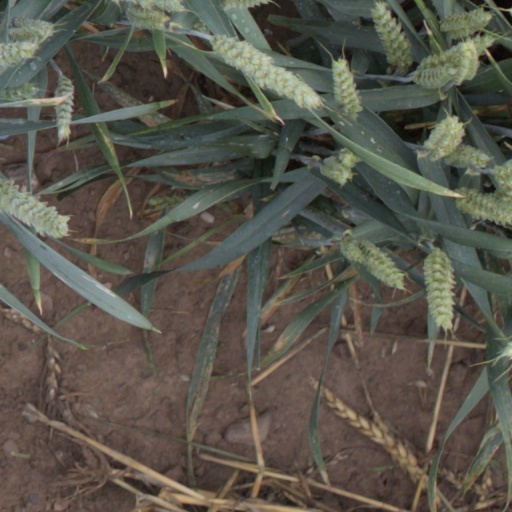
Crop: wheat